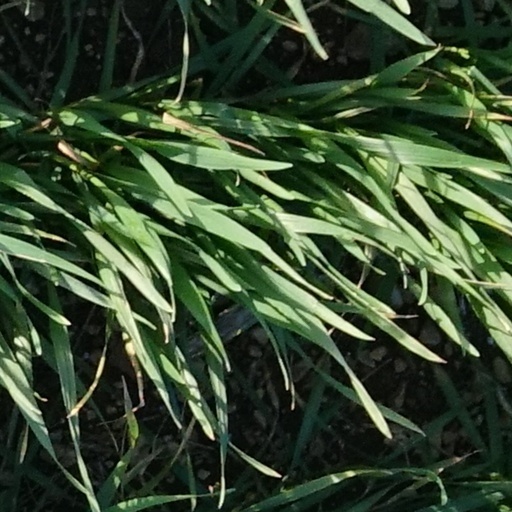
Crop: wheat